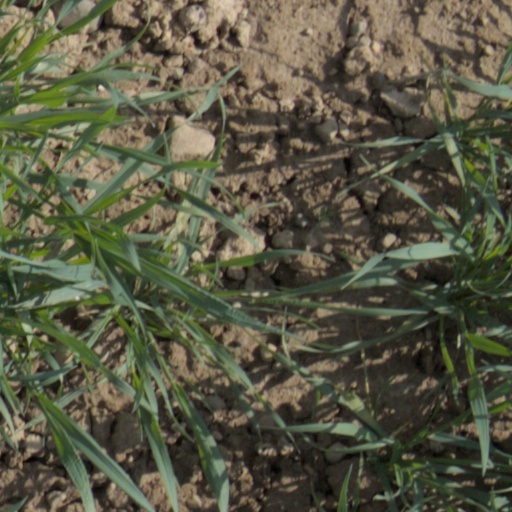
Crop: wheat